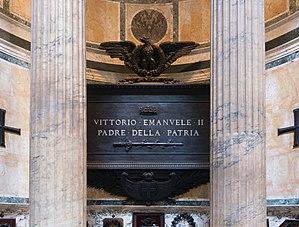
La tombe de Victor-Emmanuel II, roi d'Italie. Pantheon, Rome, Italie.
Le Panthéon de Rome est un édifice religieux antique situé sur la piazza della Rotonda (Rome), bâti sur l'ordre d'Agrippa au Iᵉʳ siècle av. J.-C. Endommagé par plusieurs incendies, il fut entièrement reconstruit sous Hadrien. À l’origine, le Panthéon était un temple dédié à toutes les divinités de la religion antique. Il fut converti en église au VIIᵉ siècle et est aujourd'hui la basilique Santa Maria ad Martyres. C’est le plus grand monument romain antique qui nous soit parvenu en état pratiquement intact, du fait de son utilisation ininterrompue jusqu'à nos jours. Il a donné son nom à un quartier de Rome.
Victor-Emmanuel II, né le 14 mars 1820 à Turin et mort le 9 janvier 1878 à Rome, est un prince de la maison de Savoie. Il est duc de Savoie, roi de Sardaigne, prince de Piémont et comte de Nice de 1849 à 1861, puis premier roi d'Italie du 17 mars 1861 jusqu'à sa mort.